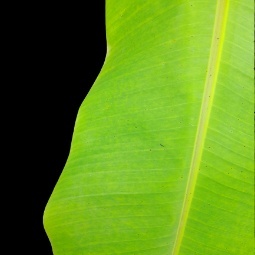
Label: Sulphur